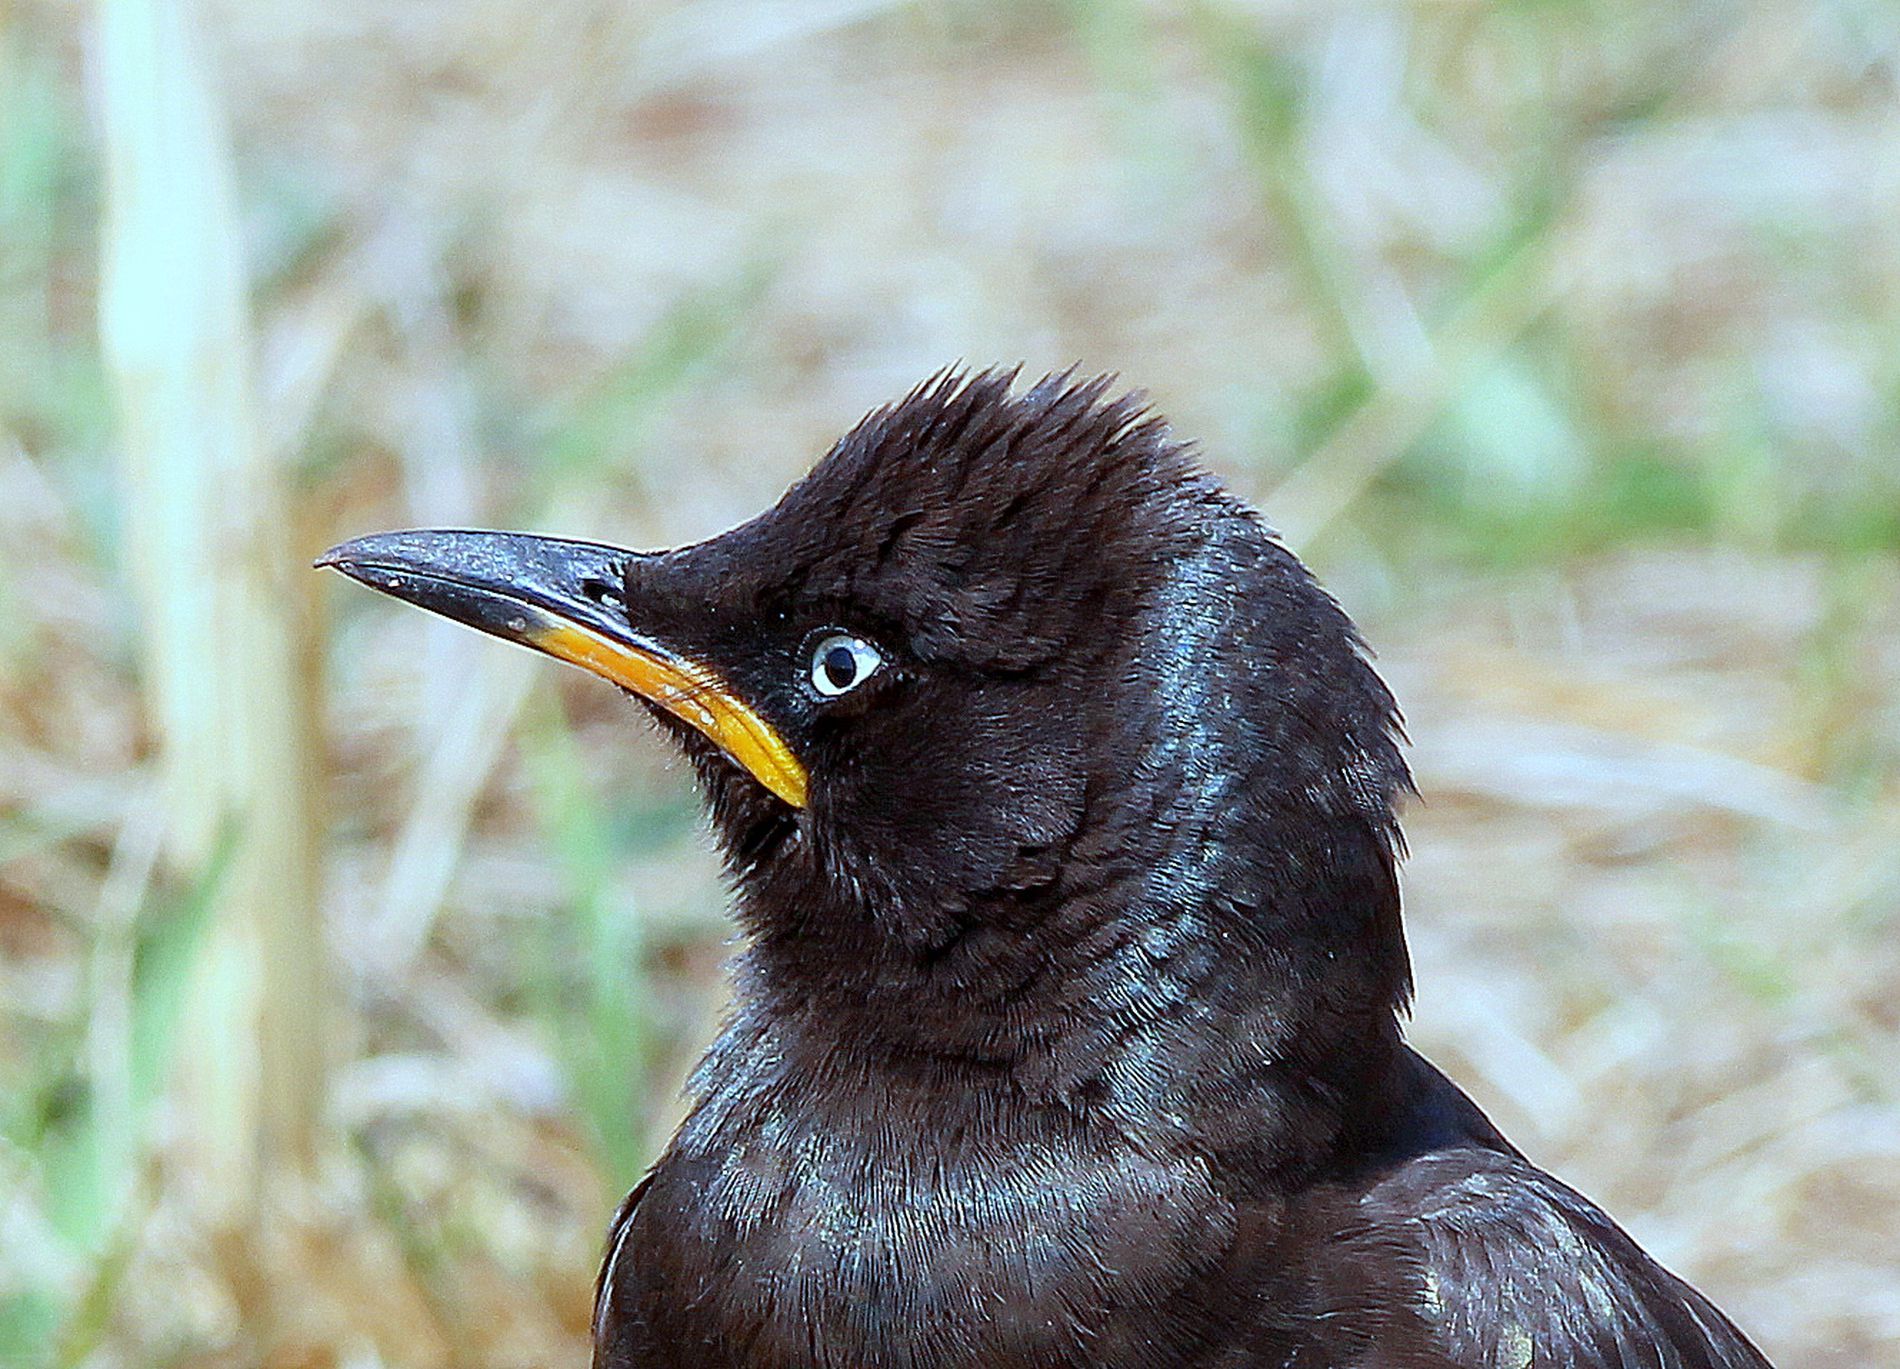
A bird.
The image shows a shot taken to a black bird with shiny black feather and and orange-black beak. Behind the bird there are some grass and plants.
The image shows a close up shot of a black bird. The close up shot is showing the bird's head and its detail, the black shiny feather and the black-orange beak. The image's colors are dull making the image look vintage. the overall colors are in harmony, the black feather, the orange beak and the green background.
Labels: Animal, Beak, Bird, Blackbird, Crow, Grass, grass
Camera: Canon Canon EOS 700D
Lens: 150.0 - 600.0 mm, Canon 150-600mm F5-6.3 DG OS HSM | Contemporary 015
Aperture: F8
Exposure: 1/400 sec
ISO: 160
Focal length: 313.0 mm